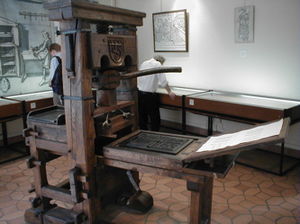
Johann Gutenberg / Trykpresse
Reproduktion af Gutenberg-presse på Trykkehistorisk Museum i Lyon i Frankrig
Johann Gutenberg, født Johannes Gensfleisch zur Laden zum Gutenberg i Mainz, Tyskland. Opfandt det bevægelige enkeltbogstav støbt i bly, så typen kunne genbruges. Han opfandt bogtrykkerkunsten i den vestlige verden, mens kineserne allerede havde tryk med lertyper i 1200-tallet i Kina.